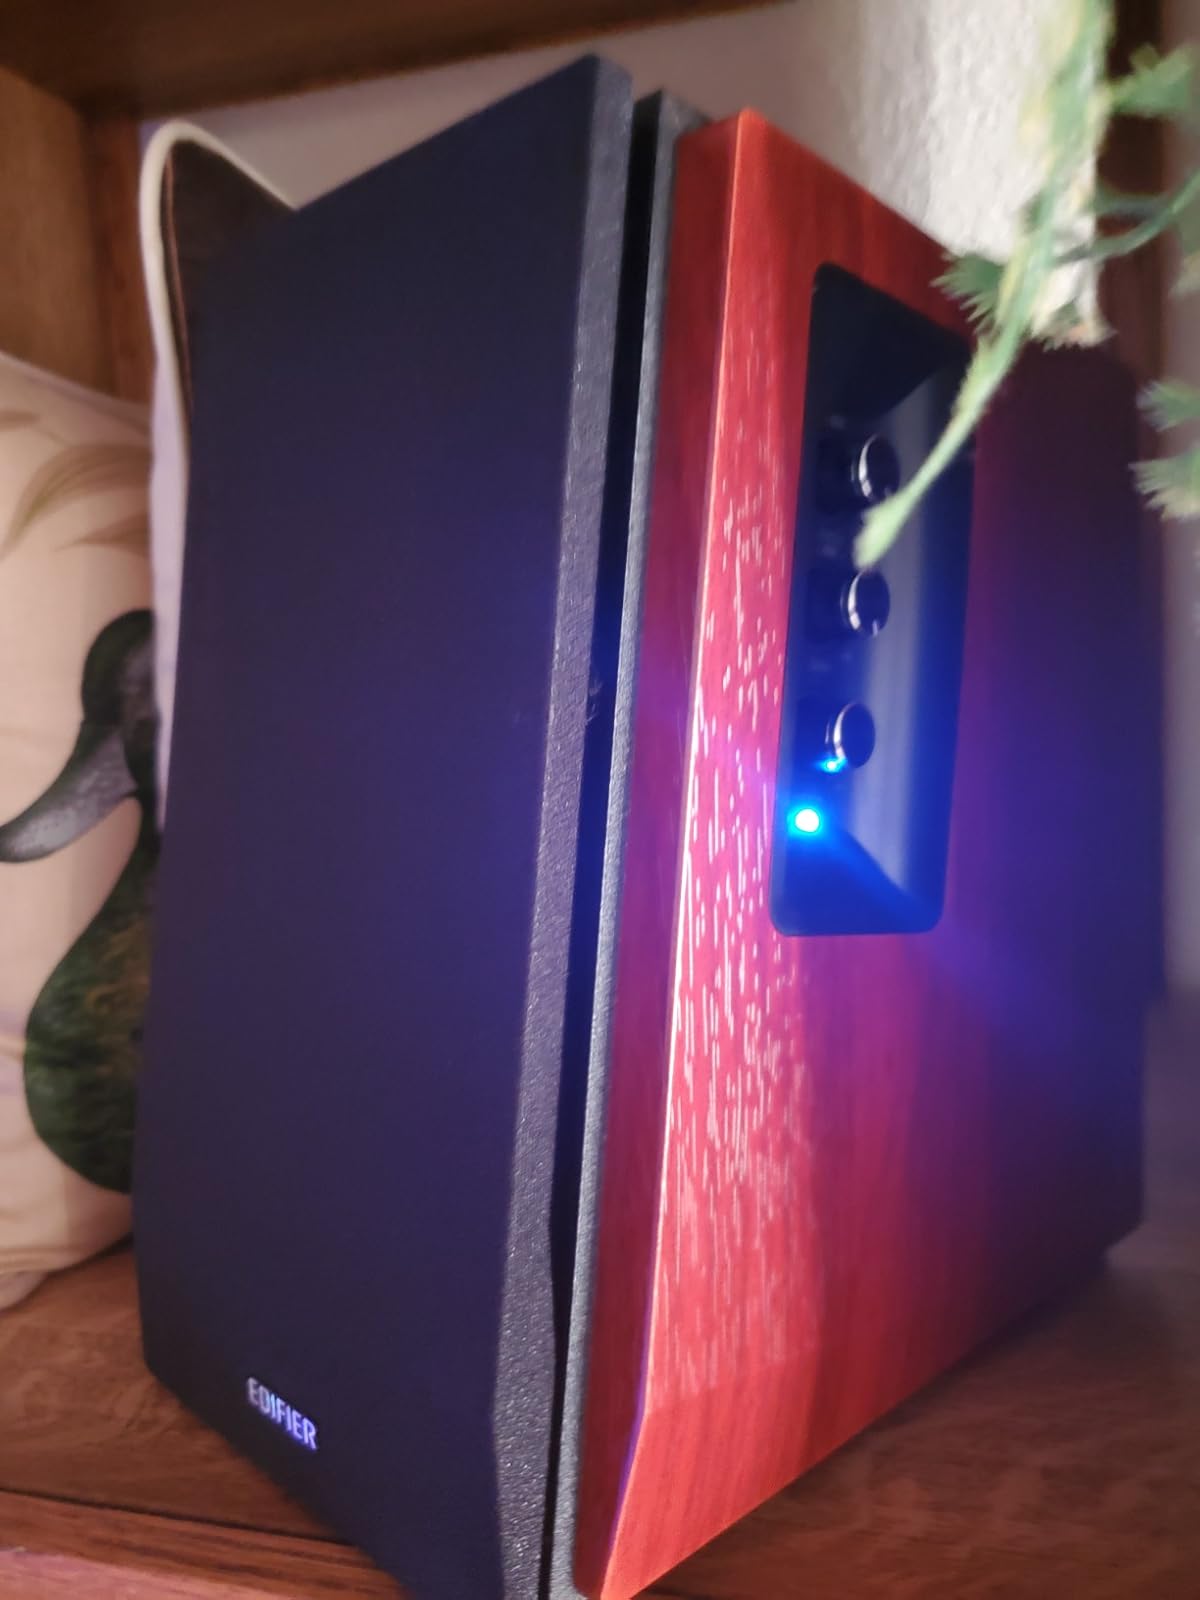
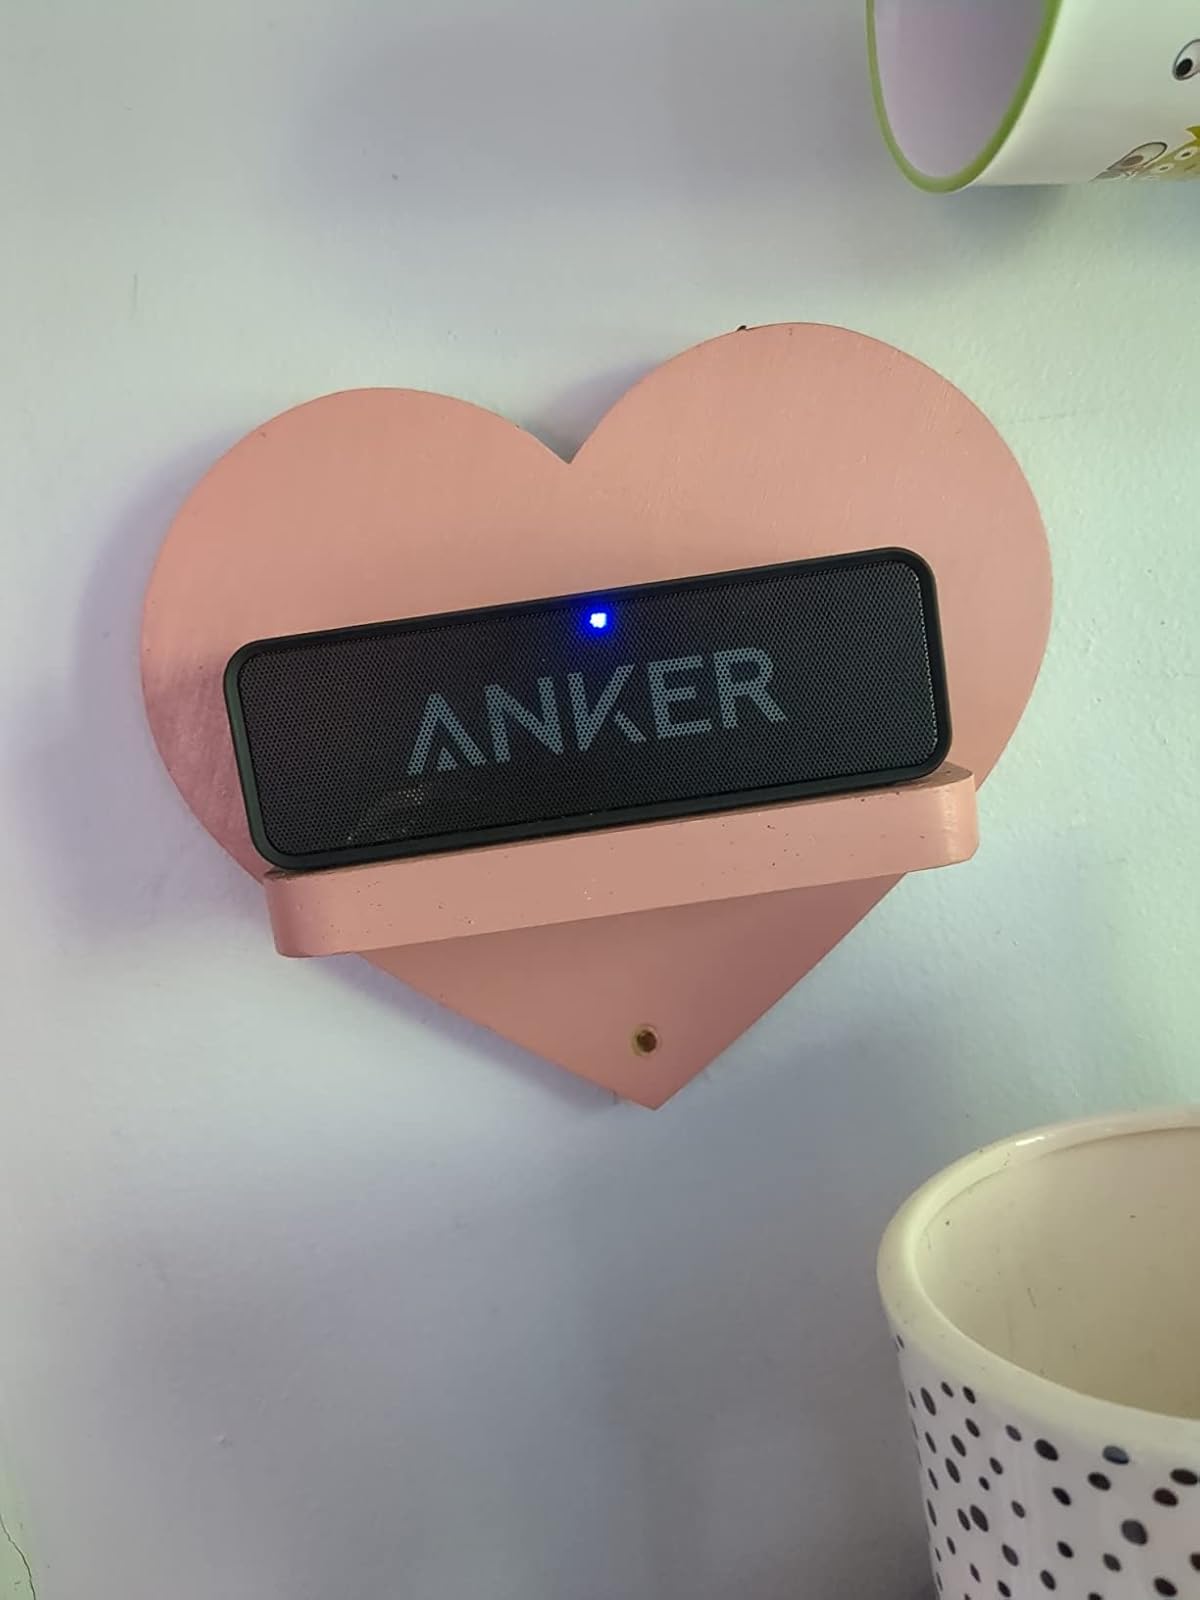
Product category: speaker
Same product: no